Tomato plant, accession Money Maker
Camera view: tilt-top (135 deg); turntable rotation: 180 degrees
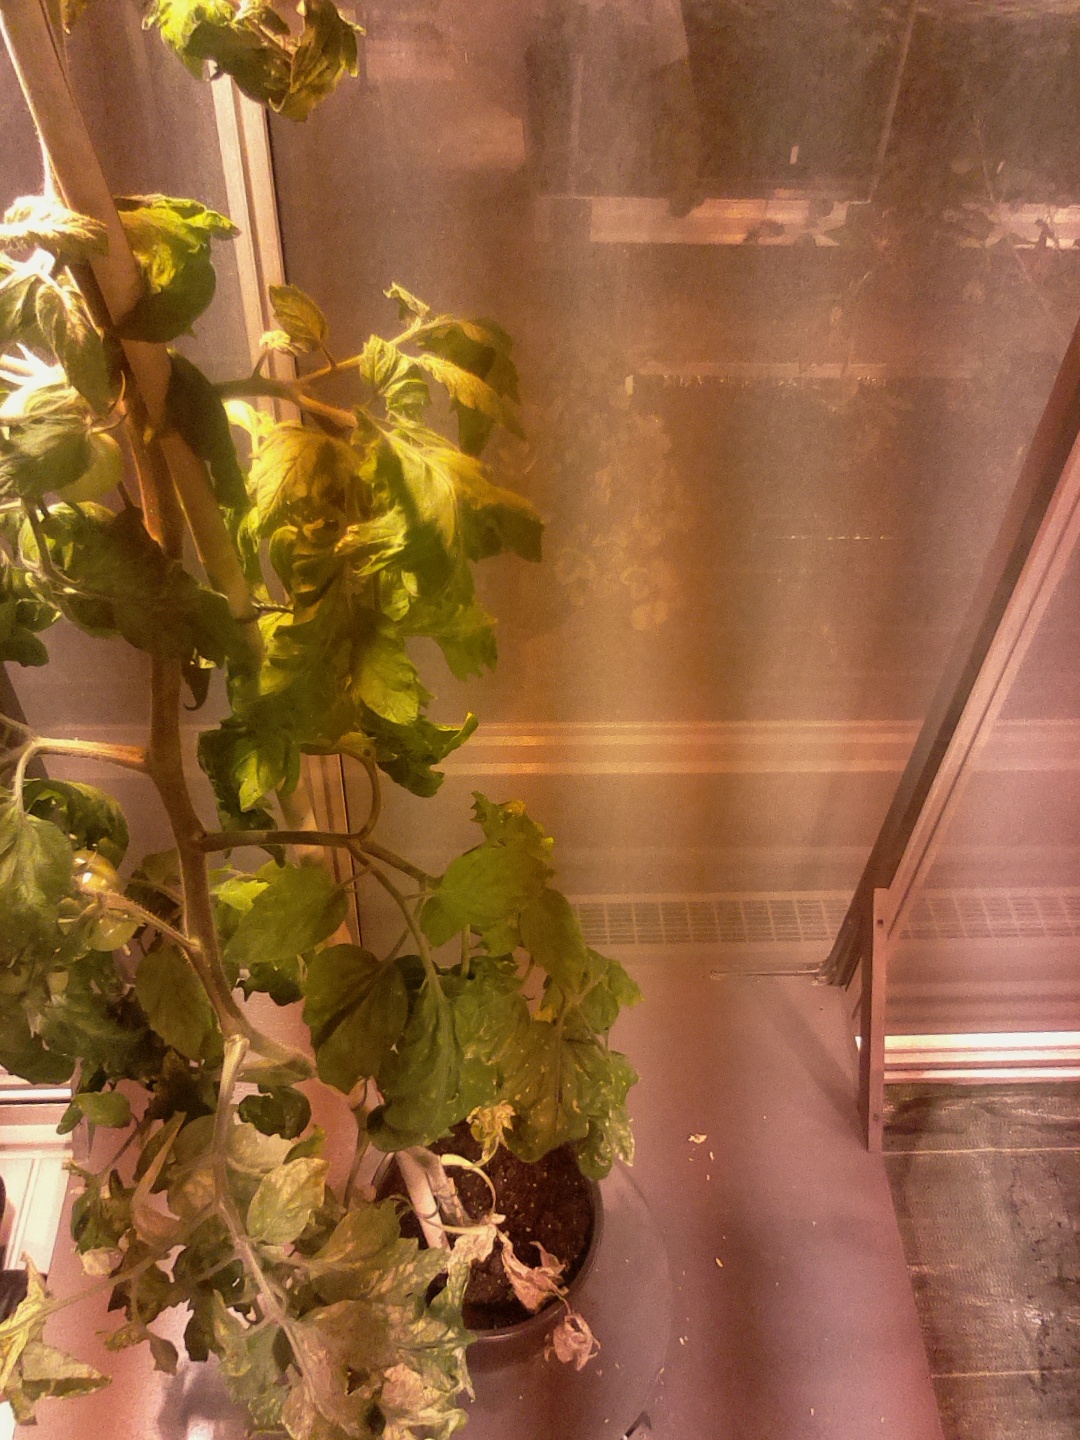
BBCH growth stage 72: 20%-30% of final fruit size